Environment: lab
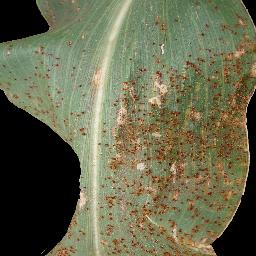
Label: common_rust